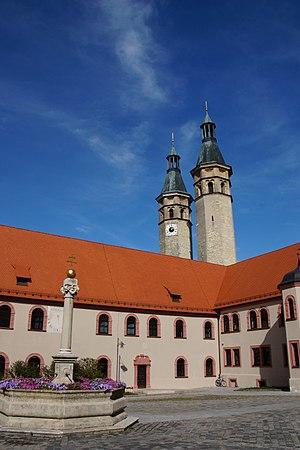
Ratisbonne est une ville allemande, située dans le Land de Bavière et baignée par le Danube. Elle est située à 88 kilomètres de Nuremberg et à 103 kilomètres de Munich, proche de la République tchèque.